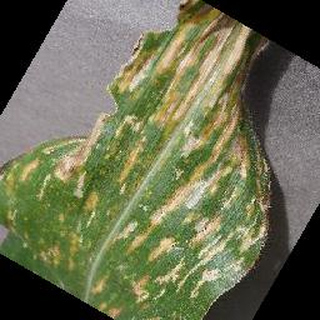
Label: corn_cercospora_leaf_spot